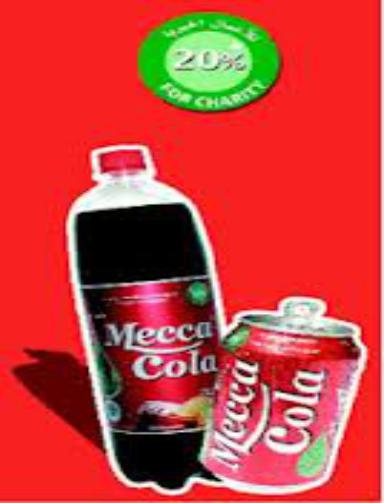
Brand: Mecca Cola
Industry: Food